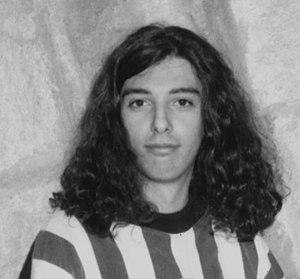
Producteur de musique house portugais et deejay Rui da Silva à Lisbonne 1994. Rui da Silva, productrice de la chanson ""Touch Me"" (avec Cassandra Fox) qui est devenue numéro 1 au Royaume-Uni en 2001, est également un ancien membre de Underground Sound Of Lisbon. Considéré comme «The Pride Of Portugal», Underground Sound Of Lisbon a acquis une renommée internationale en 1994 après avoir sorti un remix progressif de la maison tribale «So Get Up», l'emblématique poème vocal de 1992 écrit et vocalisé par l'artiste-compositeur grec-californien Ithaka ( Ithaka Darin Pappas). Les États-Unis le mélange de ""So Get Up"" est monté à # 83 sur les charts pop du Royaume-Uni en 1995 et à # 52 sur les charts de danse américain. Le single s'est vendu à environ 80 000 exemplaires en 1994-1995, tandis que les apparitions sur des compilations ont des ventes de la version américaine de ""So Get Up"", à plus de 2 000 000 d'exemplaires. Parce que le label indépendant de Underground Sound Of Lisbon (Kaos Records, Portugal) et leur distributeur international Tribal USA - une filiale d'EMI (dirigée par Rob Di Stefano) ont publié deux acapellas de la voix et des paroles d'Ithaka sans crédit visible, cela a provoqué une boule de neige de versions et remixes bootleg anonymes qui se poursuivent jusqu'à ce jour, transformant la voix d'Ithaka (qui avait été réenregistrée fin 1993 pour la version USL de la chanson) en l'acapella la plus remixée de l'histoire musicale. D'autres remix connus de ""So Get Up"" incluent ceux de Cosmic Gate, Stretch n Vern, Meat Katie Il existe plus de mille remixes connus de ""So Get Up"" (souvent avec des titres alternatifs), vendus à environ 30 000 000 d'exemplaires dans le monde. Les artistes de remix ""So Get Up"" ont inclus